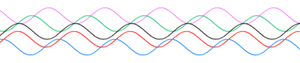
La phase indique la situation instantanée dans le cycle, d'une grandeur qui varie cycliquement.